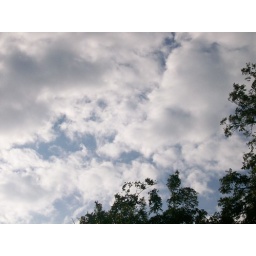
the sky above my house